Chrysler PowerTech engine

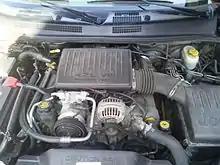
4.7 PowerTech engine Jeep WJ

The 2008 Dodge Dakota and Ram pickup trucks, Dodge Durango and Chrysler Aspen SUV's, Jeep Grand Cherokee, and Jeep Commander came with a Corsair version of the FFV 4.7 L engine, with dual spark plugs per cylinder, a new slant / squish combustion system design, and 9.8:1 compression, raising power to and of torque.